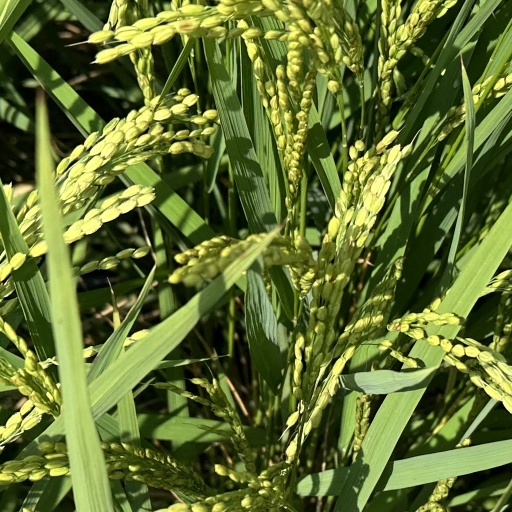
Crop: rice